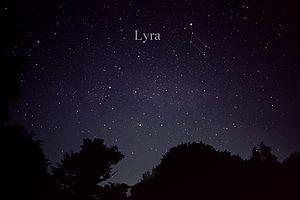
La Lyre est une des 88 constellations. Elle se situe dans l'hémisphère nord. Notre étoile tend progressivement à se rapprocher des étoiles qui composent cette constellation.